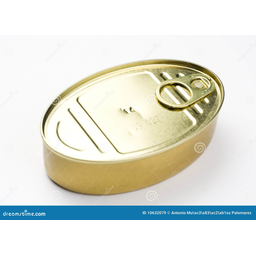
Label: metal